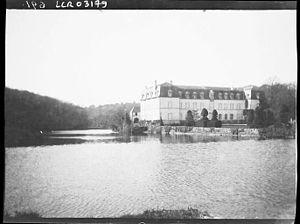
L’abbaye Saint-Maurice de Carnoët en 1893. Photographie de Paul Lancrenon.
Clohars-Carnoët [klɔaʁ kaʁnwεt] est une commune française du département du Finistère, en région Bretagne. Ses habitants se nomment les Cloharsiens.
Marie-Paul Mathieu Lancrenon est un général et photographe amateur français.